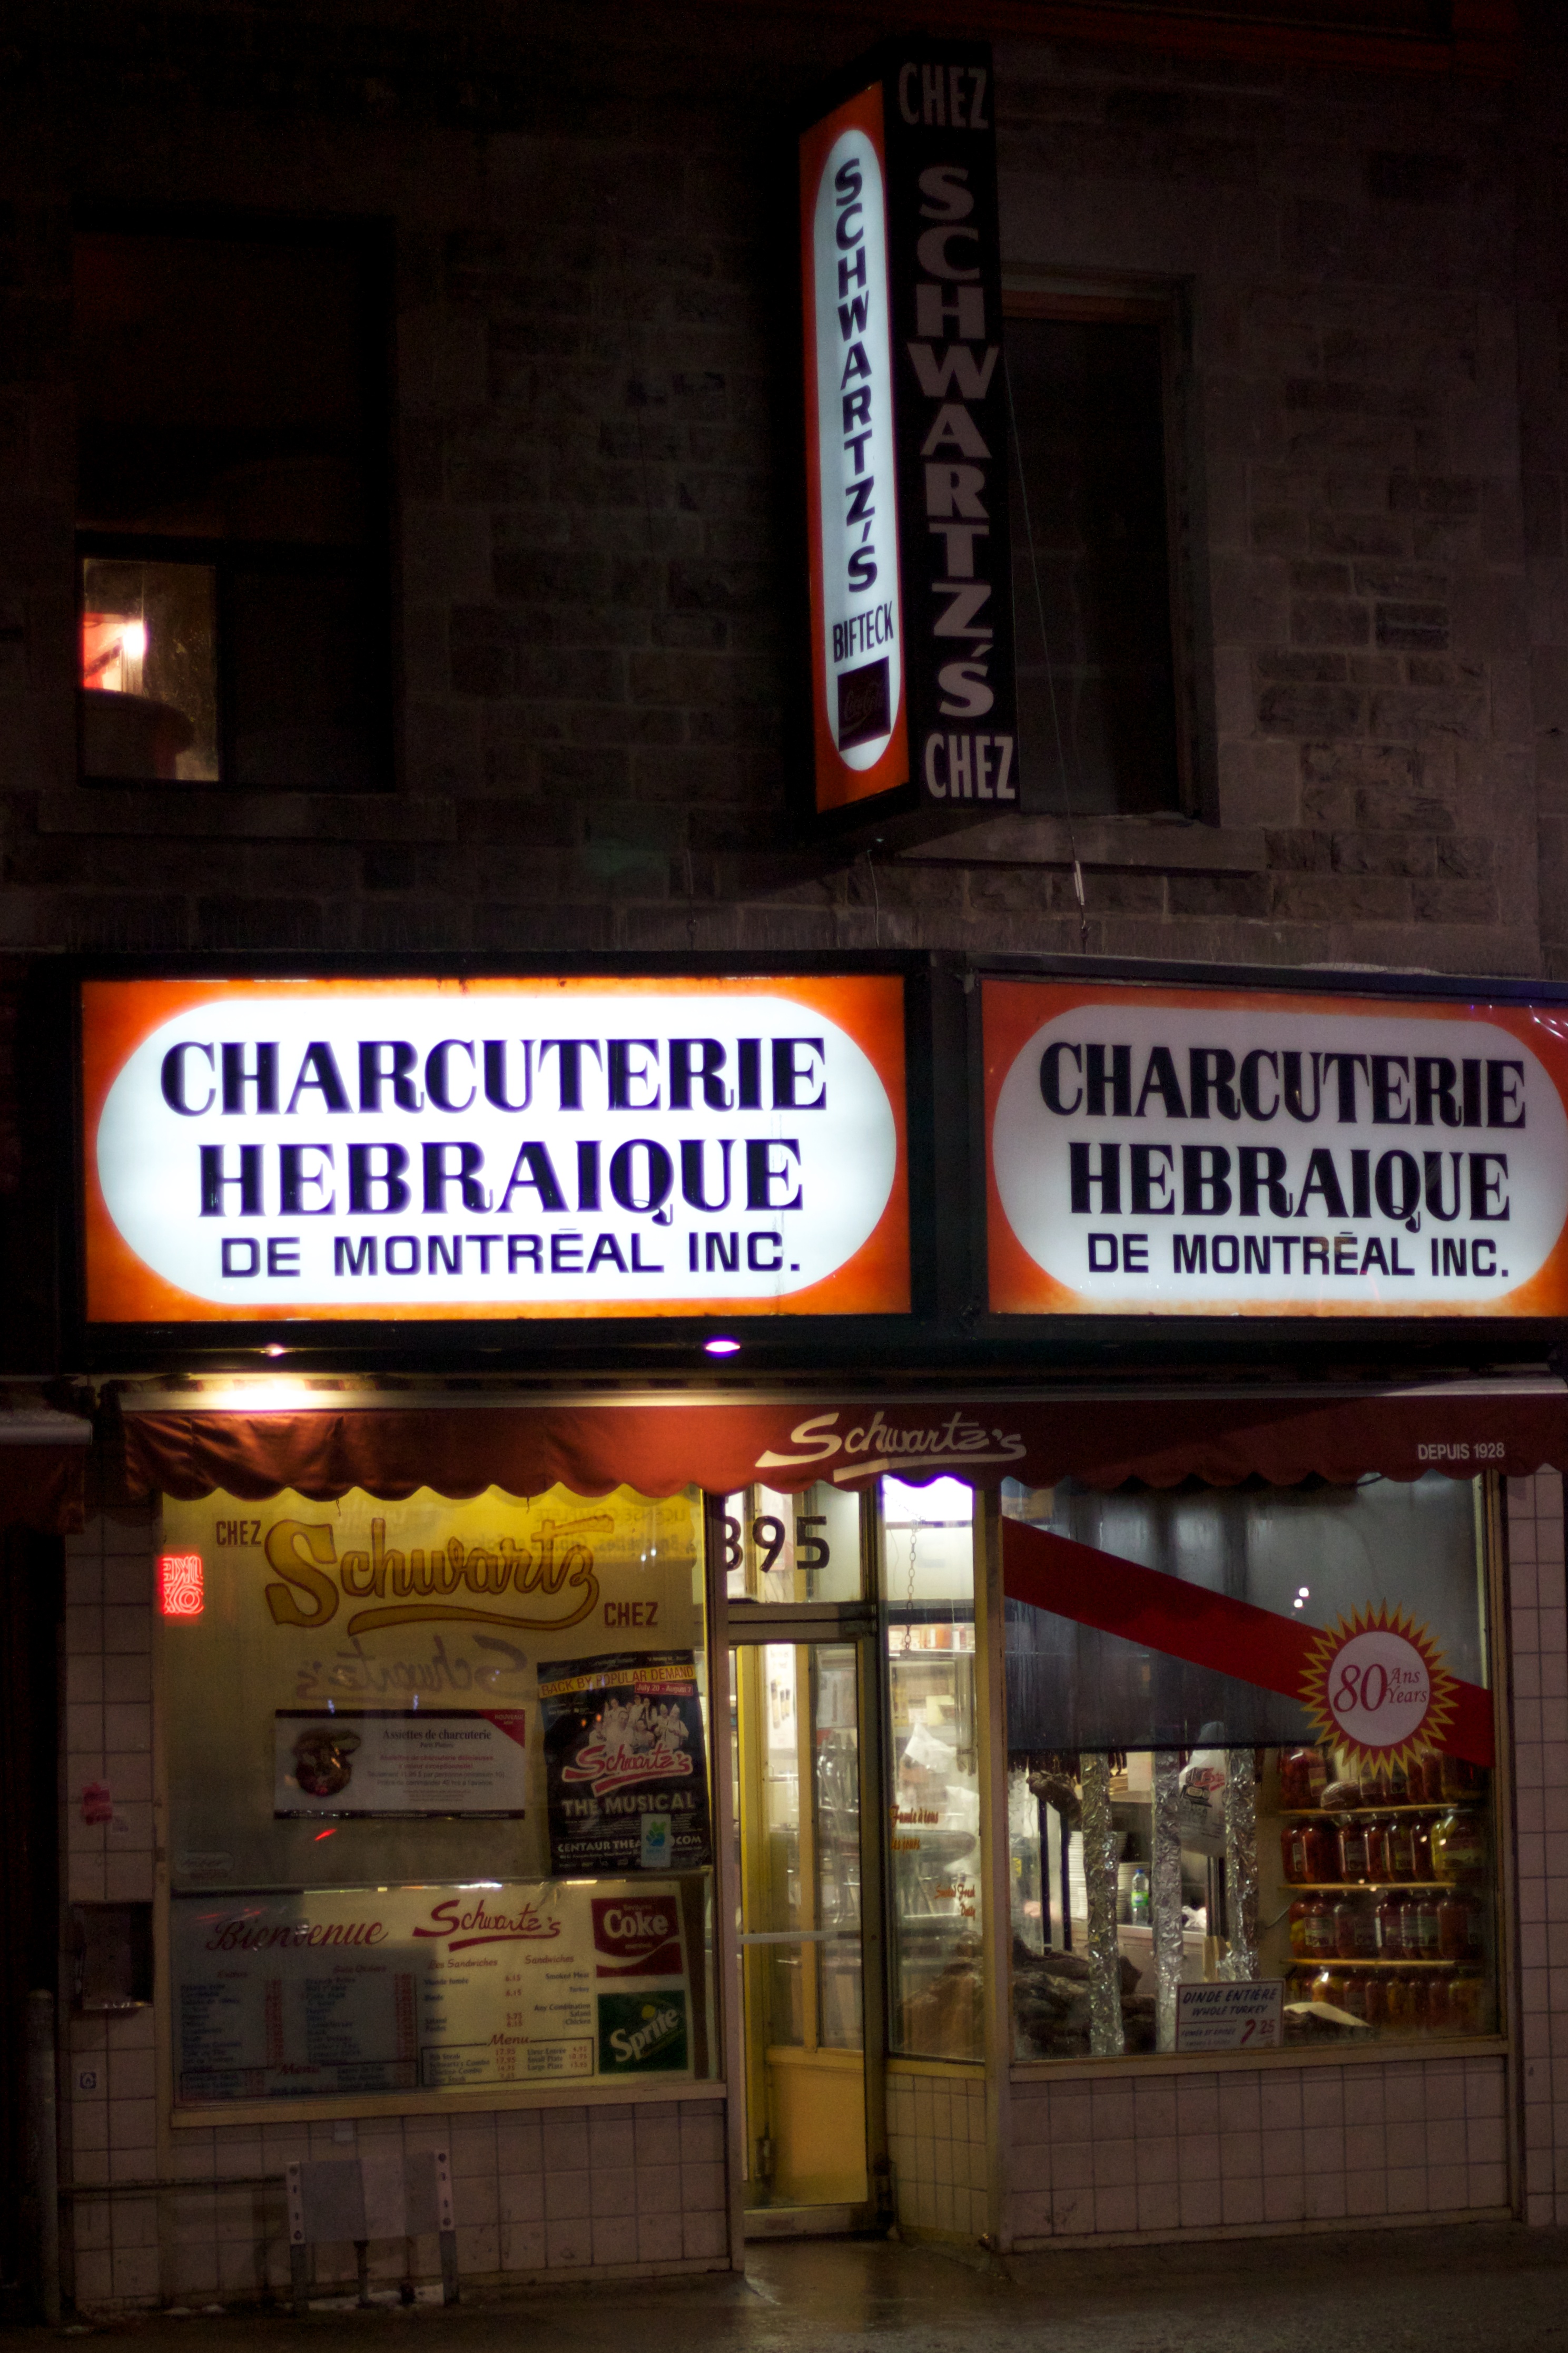
restaurant, advertising, bar, sign, signage